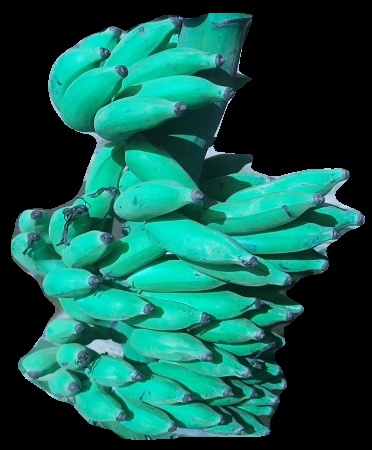
Variety: elakki-bale
Grade: grade3